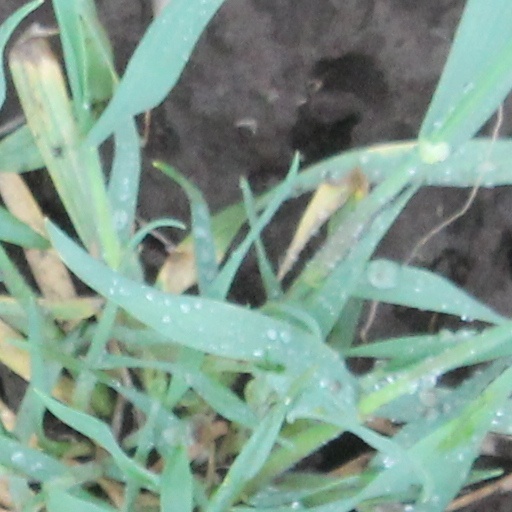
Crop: wheat